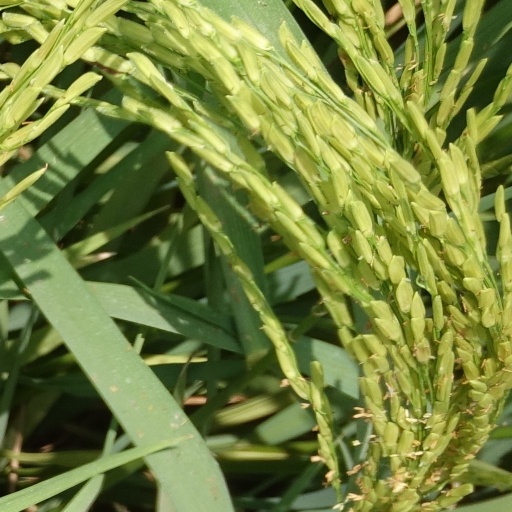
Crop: rice